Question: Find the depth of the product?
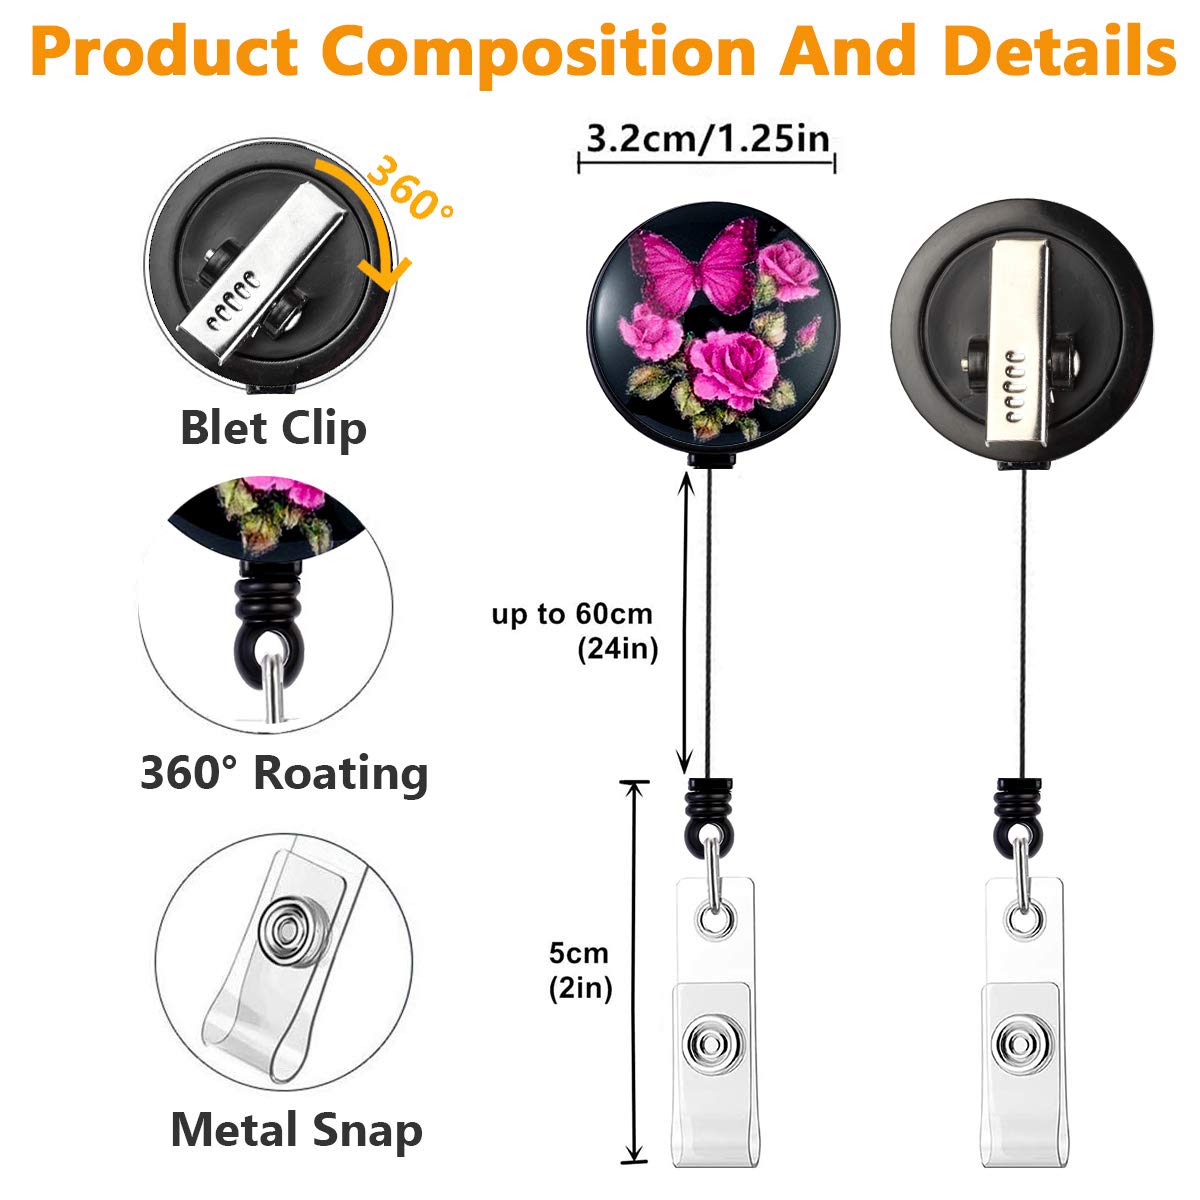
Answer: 60.0 centimetre